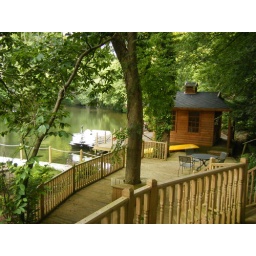
View of the lake, electric boat and boat house from near the minature railway.